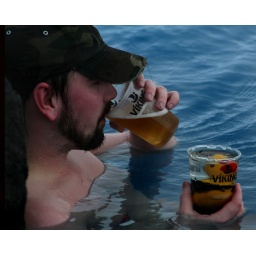
Waiter there is a duck in my glass